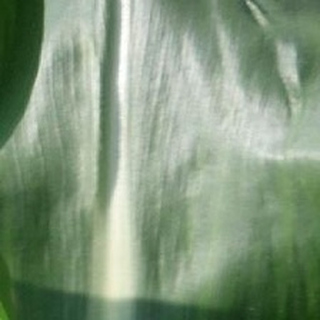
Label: healthy_corn